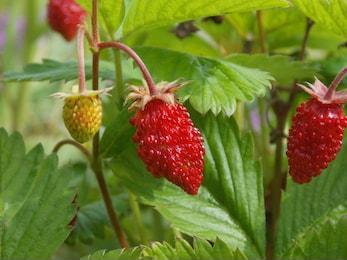
Label: Strawberry